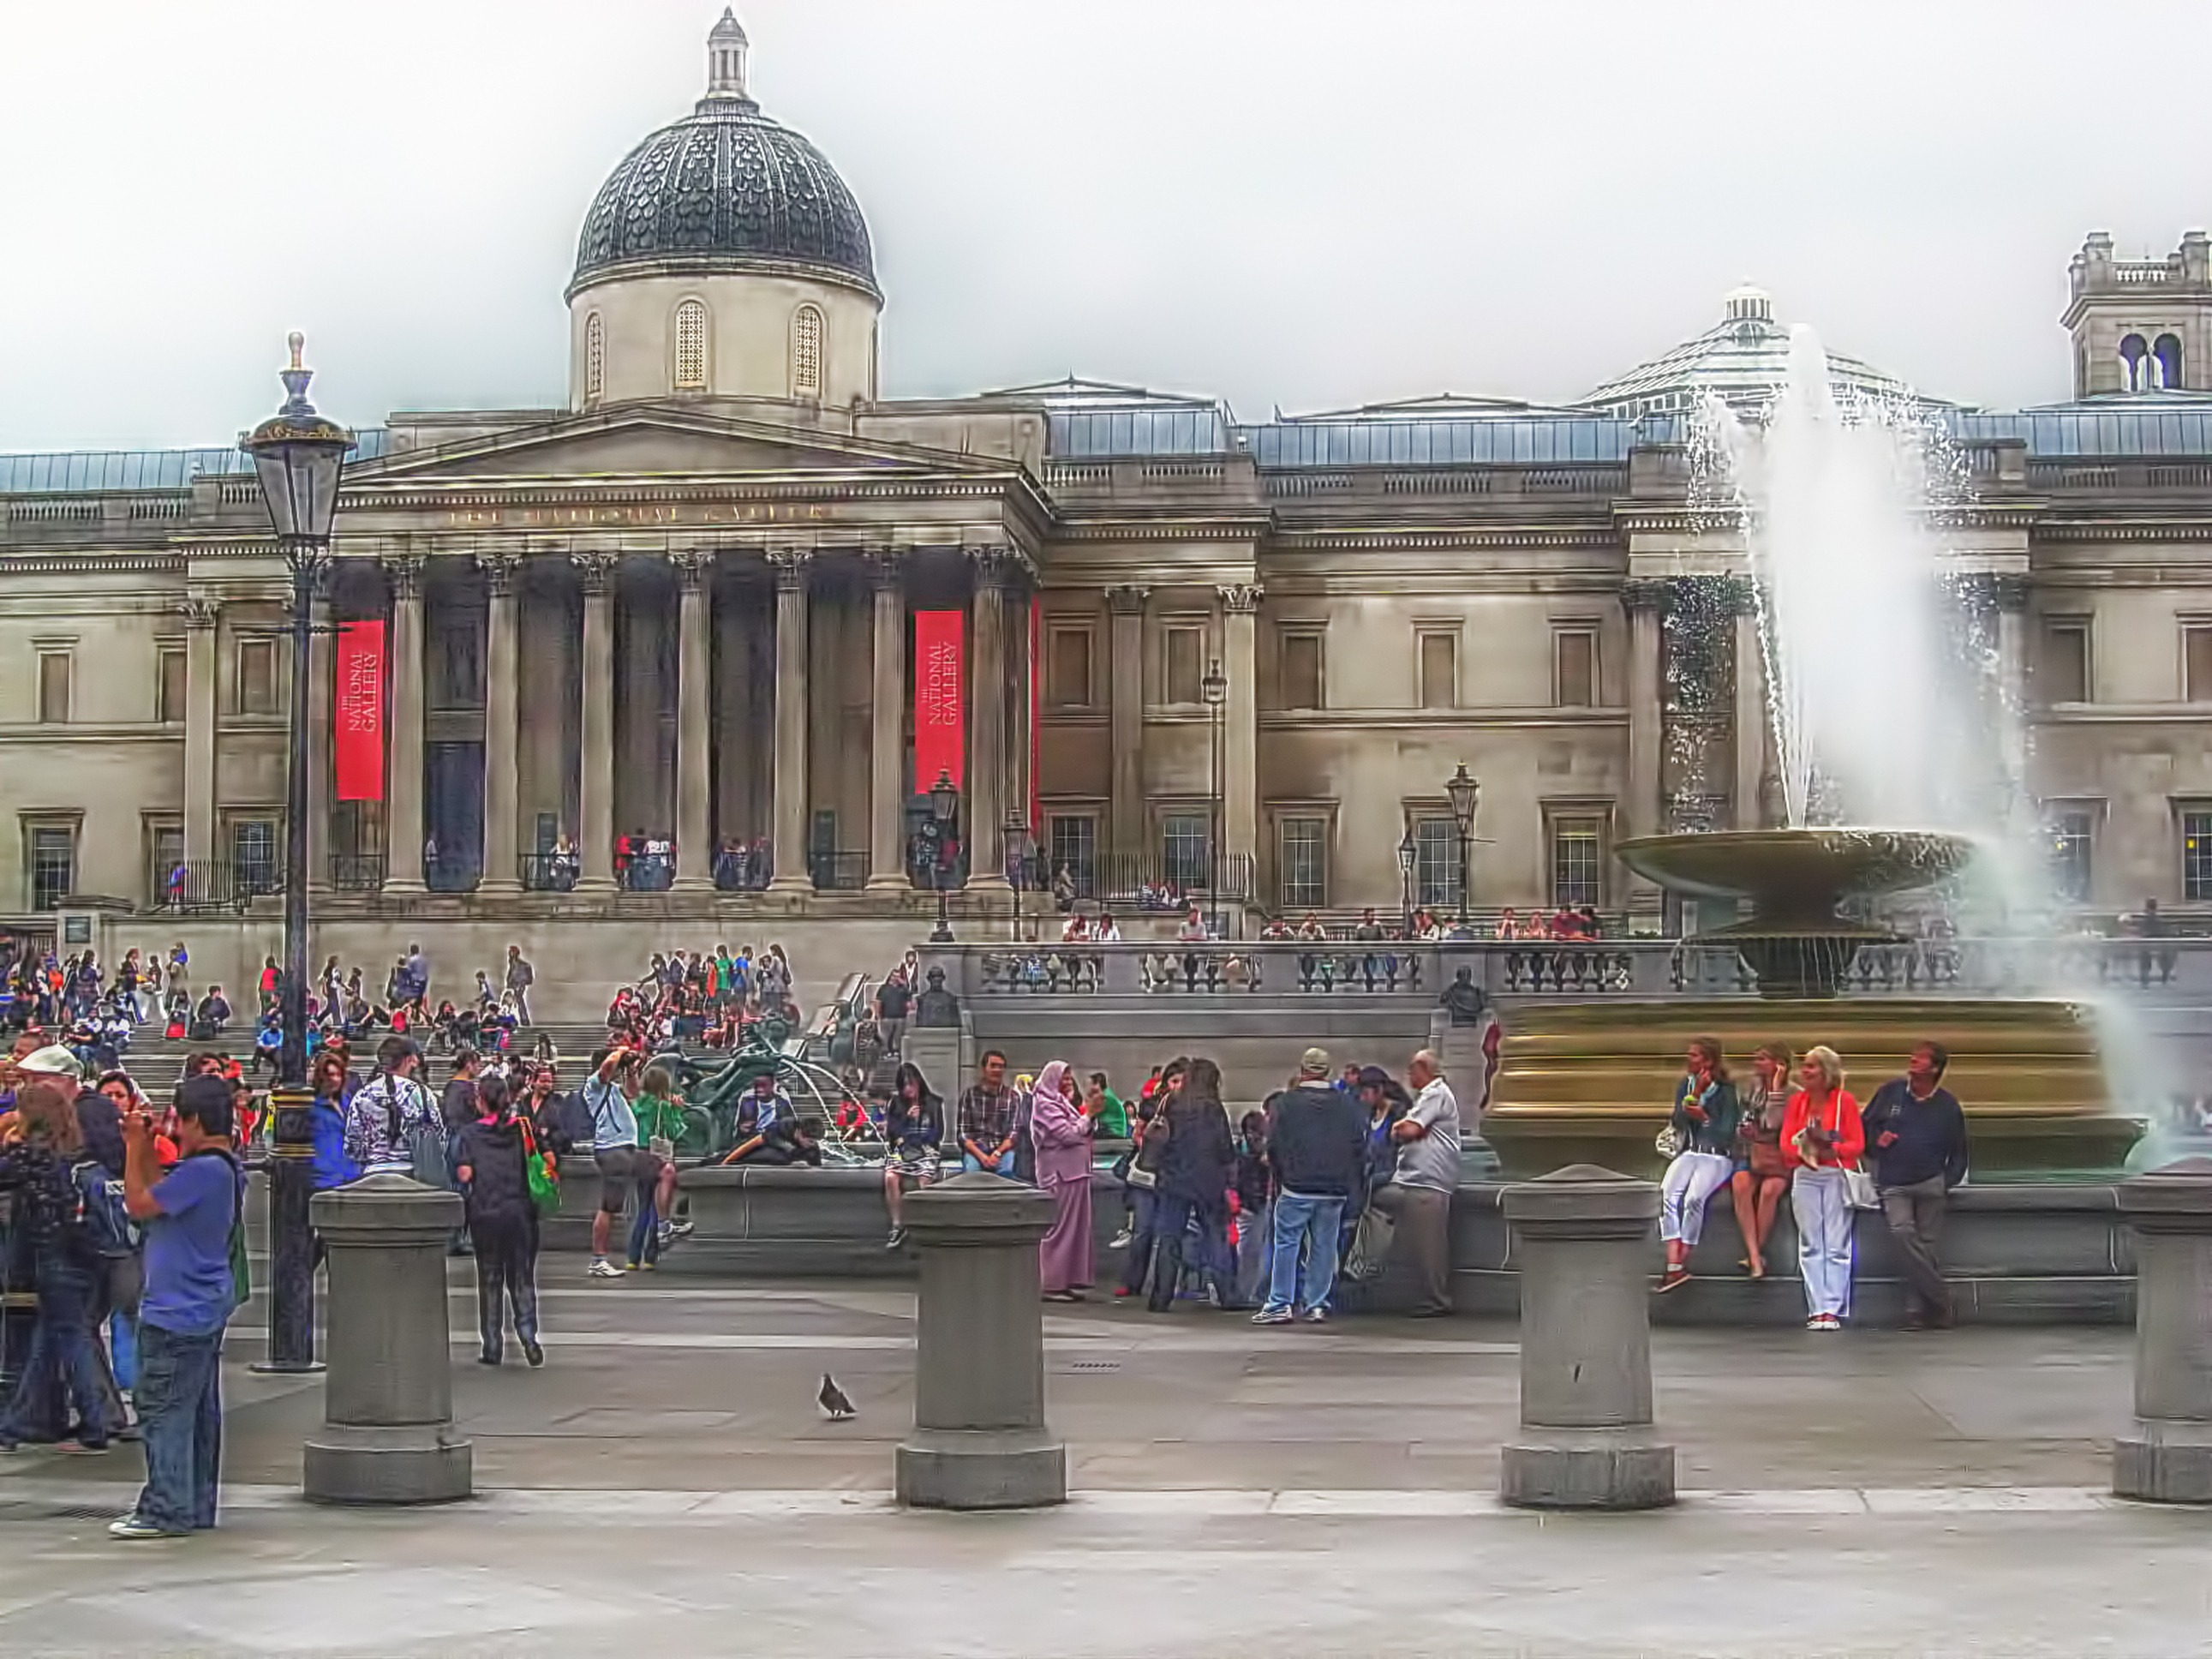
people, monument, plaza, square, landmark, tourism, place of worship, london, fountain, town square, trafalgar, tours, human settlement